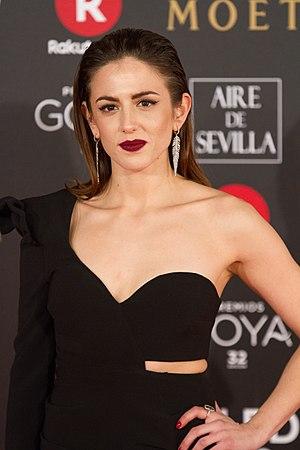
Marina Salas Rodríguez, née à Cornella de Llobregat le 17 octobre 1988, est une actrice espagnole réputée pour son rôle dans la série El Barco de Antena 3, où elle joue Vilma Llorent et pour celui de Katina dans Trois mètres au-dessus du ciel.